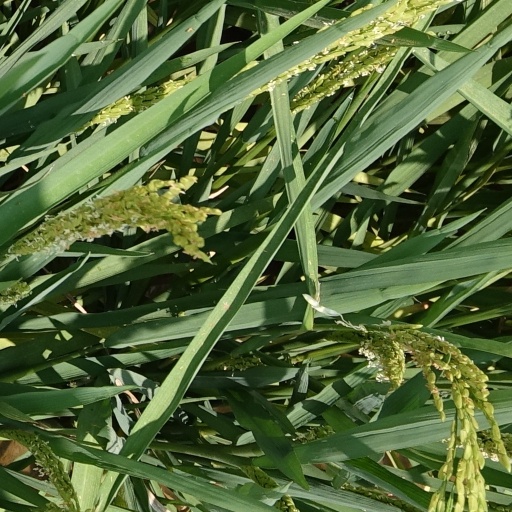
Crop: rice